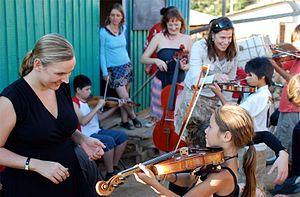
Salut Salon est un quatuor féminin créé à Hambourg en 2000 par deux amies d'enfance, Angelika Bachmann et Iris Siegfried, associées à Sonja Lena Schmid et à Anne-Monika von Twardowski. Les quatre musiciennes présentent un répertoire divers : classique, airs populaires, airs de chansons, jazz, pop, bruitages, emploi d'une marionnette...